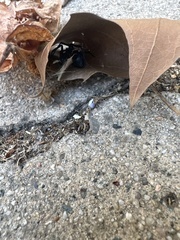
Species: Lactrodectus_hesperus